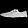
Label: Sneaker